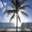
Label: palm_tree